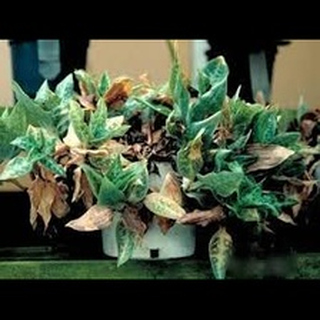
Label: wheat_common_root_rot